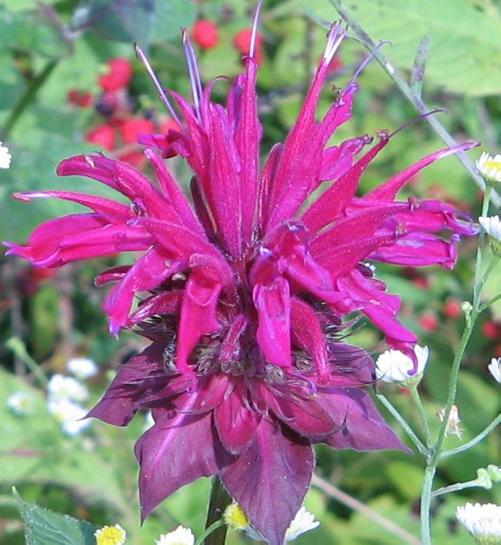
Label: bee balm